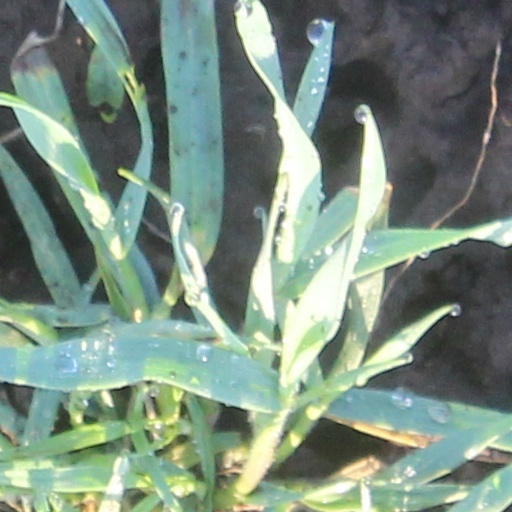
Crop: wheat